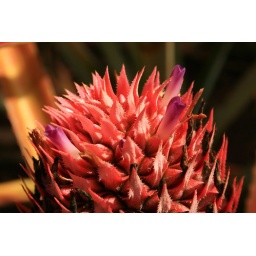
A red pineapple (new zealand varietal i think) at the Dole Plantation in Oahu, Hawaii.